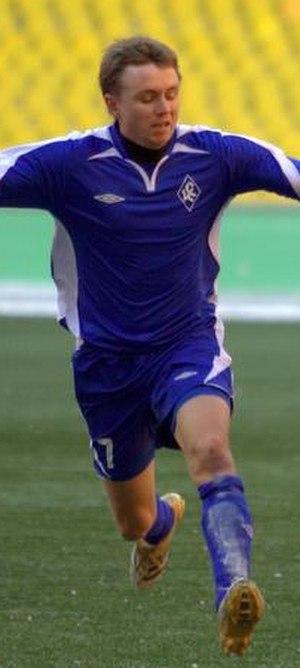
Anton Anatoliévitch Bobior est un footballeur international russe né le 28 septembre 1982 à Naberejnye Tchelny.